Kansas City Packers

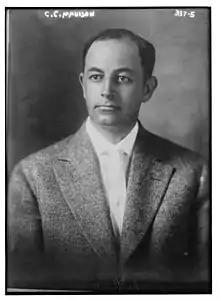
C.C. Madison in 1915. He was the former owner of the Kansas City, Missouri baseball club of the Federal League.

The Kansas City Packers were a Federal League baseball club in Kansas City, Missouri from 1914 to 1915. They finished sixth in 1914 with a 67–84 record, and fourth in 1915 with an 81–72 record.